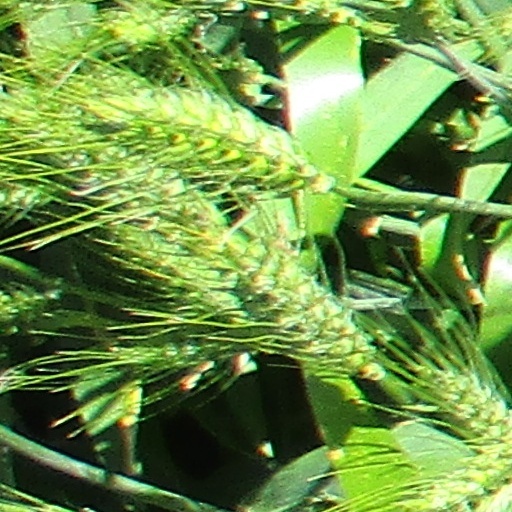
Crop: wheat